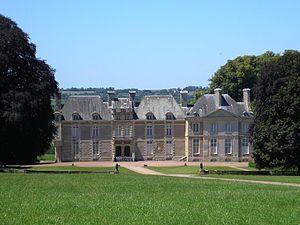
Villers-Bocage (Normandie, France). Le château.
Villers-Bocage est une commune française, située dans le département du Calvados en région Normandie, peuplée de 3 108 habitants.